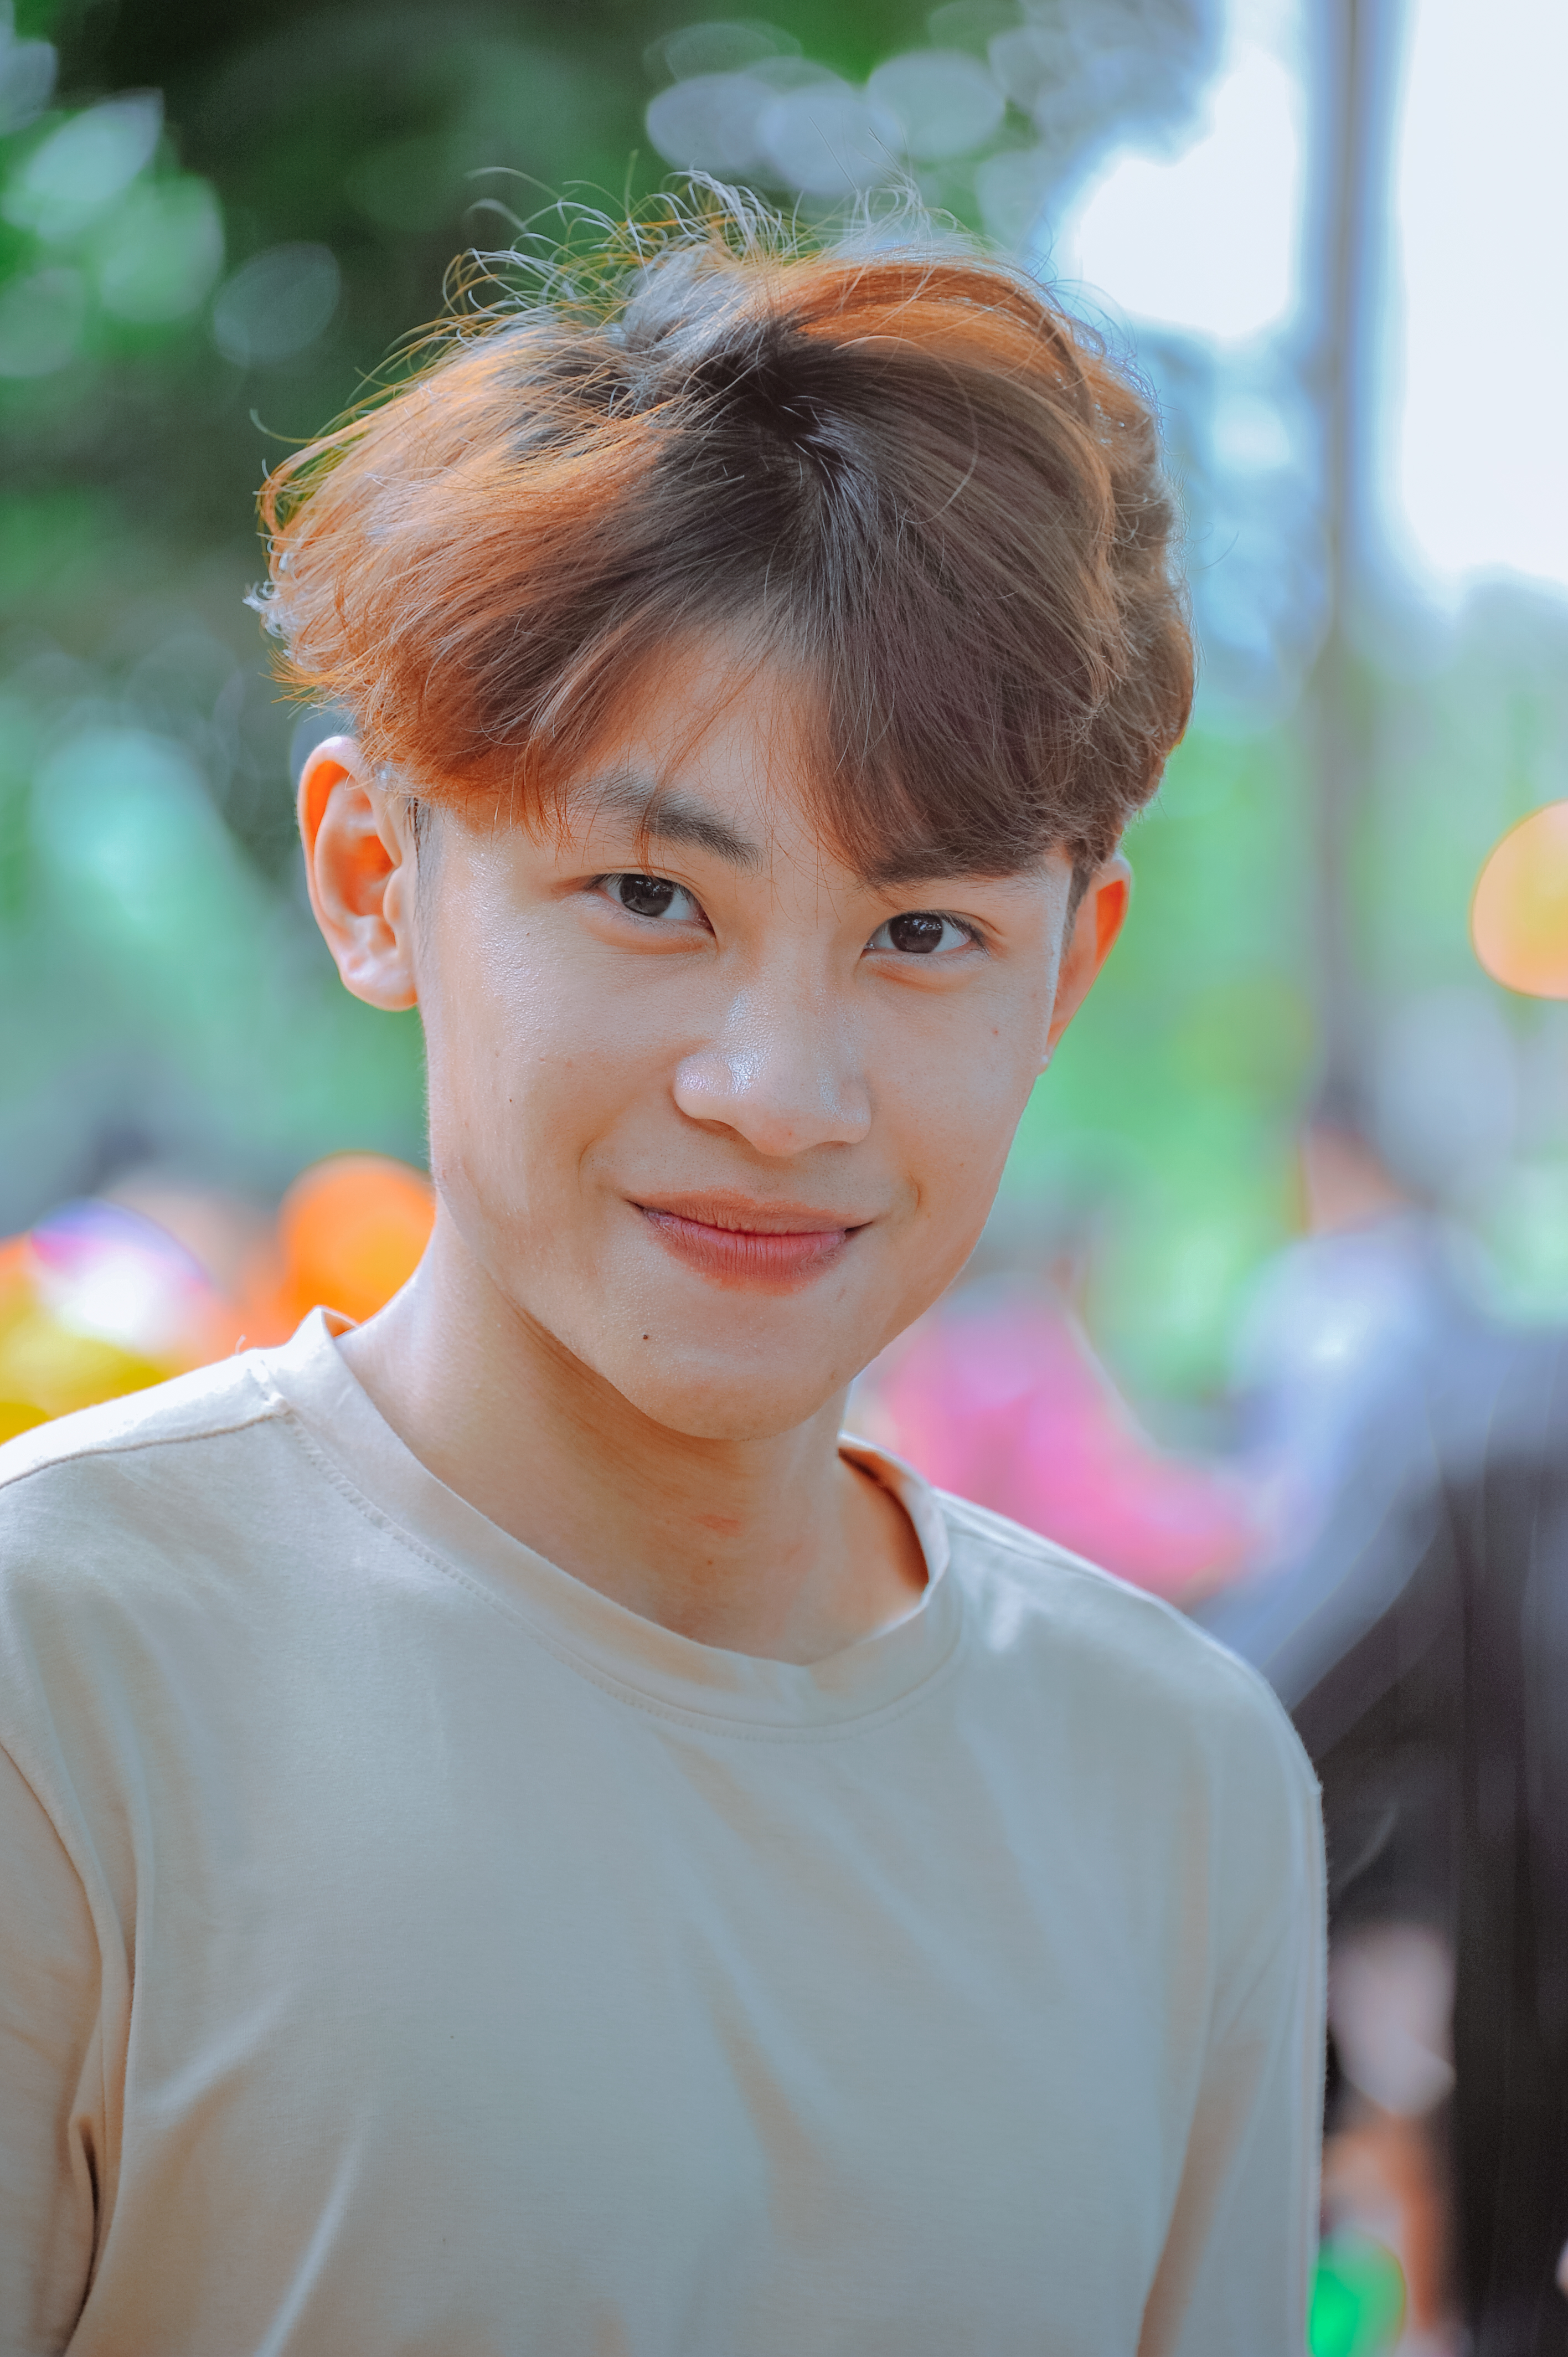
beautiful, boy, hair, face, skin, facial expression, beauty, girl, smile, hairstyle, child, lady, snapshot, eye, cheek, forehead, fun, human, portrait, happiness, long hair, hair coloring, portrait photography, brown hair